Jesús Castro (actor)

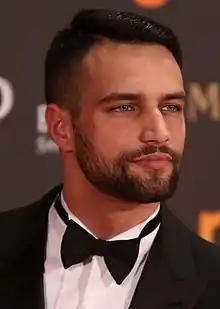
Jesús Castro at the 31st Goya Awards

Jesús Castro Romero (born 19 January 1993) is a Spanish actor known for starring in "El Niño". He is considered to be one of the new sex symbols of the Spanish cinema.